Greville Arms Hotel

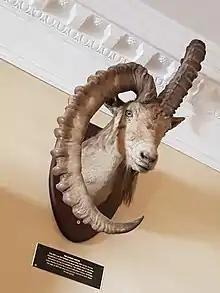
The mounted head of an ibex (with a curved horn), associated with Charles Howard Bury, is displayed in the hotel's museum

In March 2012, a museum in the hotel officially opened to the public. The museum's collection includes a rare Magdalene sculpture by Antonio Canova, a collection of coins over 200 years old, a Stone Age axe dated at being over 4,000 years old, gun money, an original copy of Ulysses, a large portrait painting of Robert Rochfort showing the "great mace of Irish government" which was created in 1655 as well as a collection of items belonging to Charles Howard-Bury who owned nearby Belvedere estate. The latter collection includes the head of a bear that was on display at Belvedere for 50 years and two ibex heads; one of which has a damaged horn.